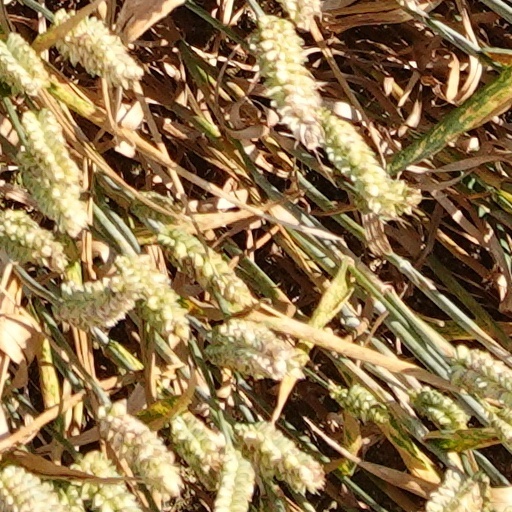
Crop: wheat